History of the World Wide Web

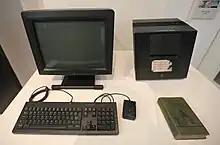
The NeXT Computer used by Tim Berners-Lee at CERN became the first Web server.

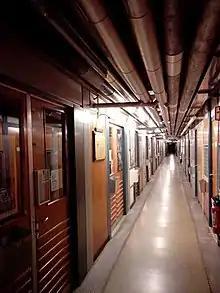
The corridor where the World Wide Web was born, on the ground floor of building No. 1 at CERN

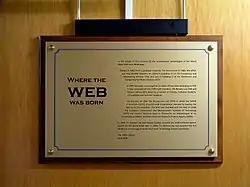
Where the WEB was born

While working at CERN, Tim Berners-Lee became frustrated with the inefficiencies and difficulties posed by finding information stored on different computers. On 12 March 1989, he submitted a memorandum, titled "Information Management: A Proposal", to the management at CERN. The proposal used the term "web" and was based on "a large hypertext database with typed links". It described a system called "Mesh" that referenced ENQUIRE, the database and software project he had built in 1980, with a more elaborate information management system based on links embedded as text: "Imagine, then, the references in this document all being associated with the network address of the thing to which they referred, so that while reading this document, you could skip to them with a click of the mouse." Such a system, he explained, could be referred to using one of the existing meanings of the word "hypertext", a term that he says was coined in the 1950s. Berners-Lee notes the possibility of multimedia documents that include graphics, speech and video, which he terms "hypermedia".